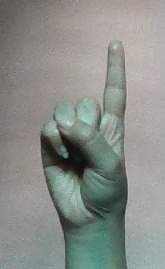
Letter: bb